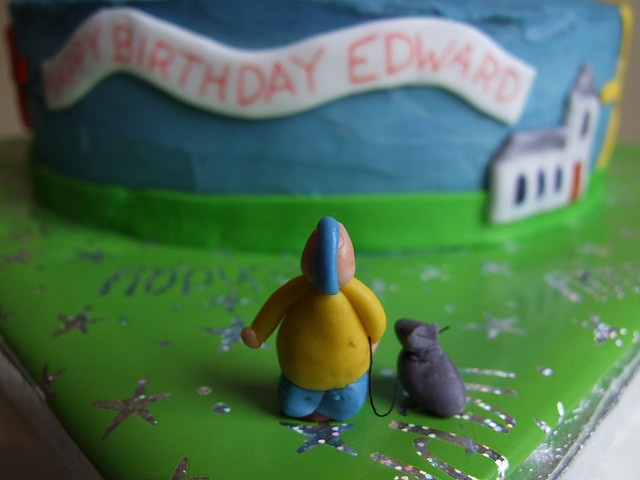
A cake with a person walking a dog design on the top.
A cake decorated with some figures on the side
A scene of cartoon picture where a person and a rat going to birthday party.
A boy with a knapsack is a character on a boy's large birthday cake
A clay figure of a boy and a dog on a birthday cake.